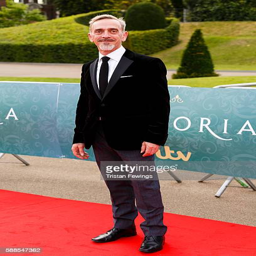
actor arrives for the premiere screening of person